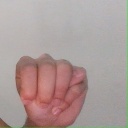
अक्षर: म